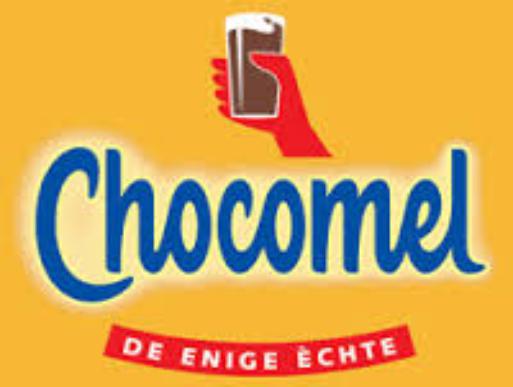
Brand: Chocomel
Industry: Food